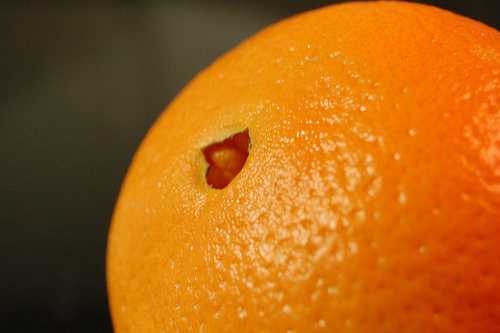
Label: Orange